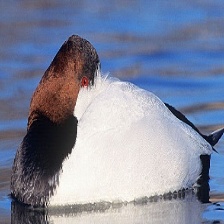
Species: CANVASBACK
Scientific name: AYTHYA VALISINERIA
ImageNet parent category: drake